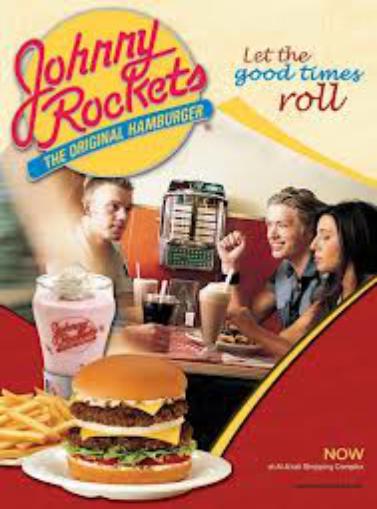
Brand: Johnny Rockets
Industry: Food